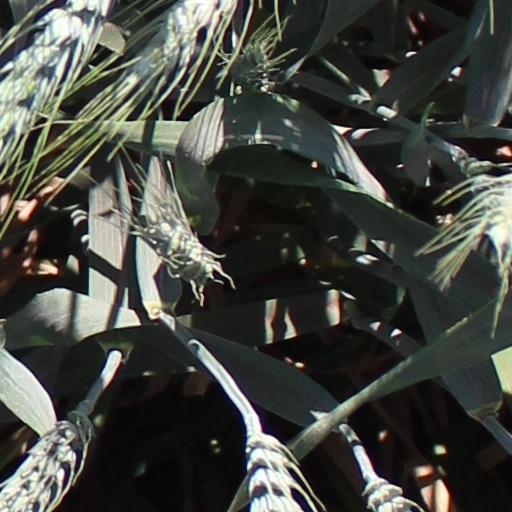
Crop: wheat